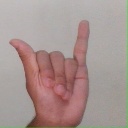
अक्षर: य